Dallara Stradale

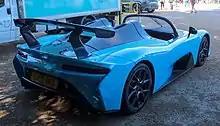
Rear view

Company founder Giampaolo Dallara had the desire to create a car bearing his own name after having worked with various manufacturers and overseeing their projects ranging from the development of Formula 1 and Formula 3 cars as well as Indycars and even designing the chassis of sports cars for other manufacturers, notable manufacturers include Ferrari, Lamborghini, McLaren and Alfa Romeo. The development of such a car was halted six times as the funds received from the completion of projects of other companies were invested in the development of other projects but finally, after accumulating enough funds for the development of a road car, the CEO of the company, Andrea Pontremoli was tasked with the development work.